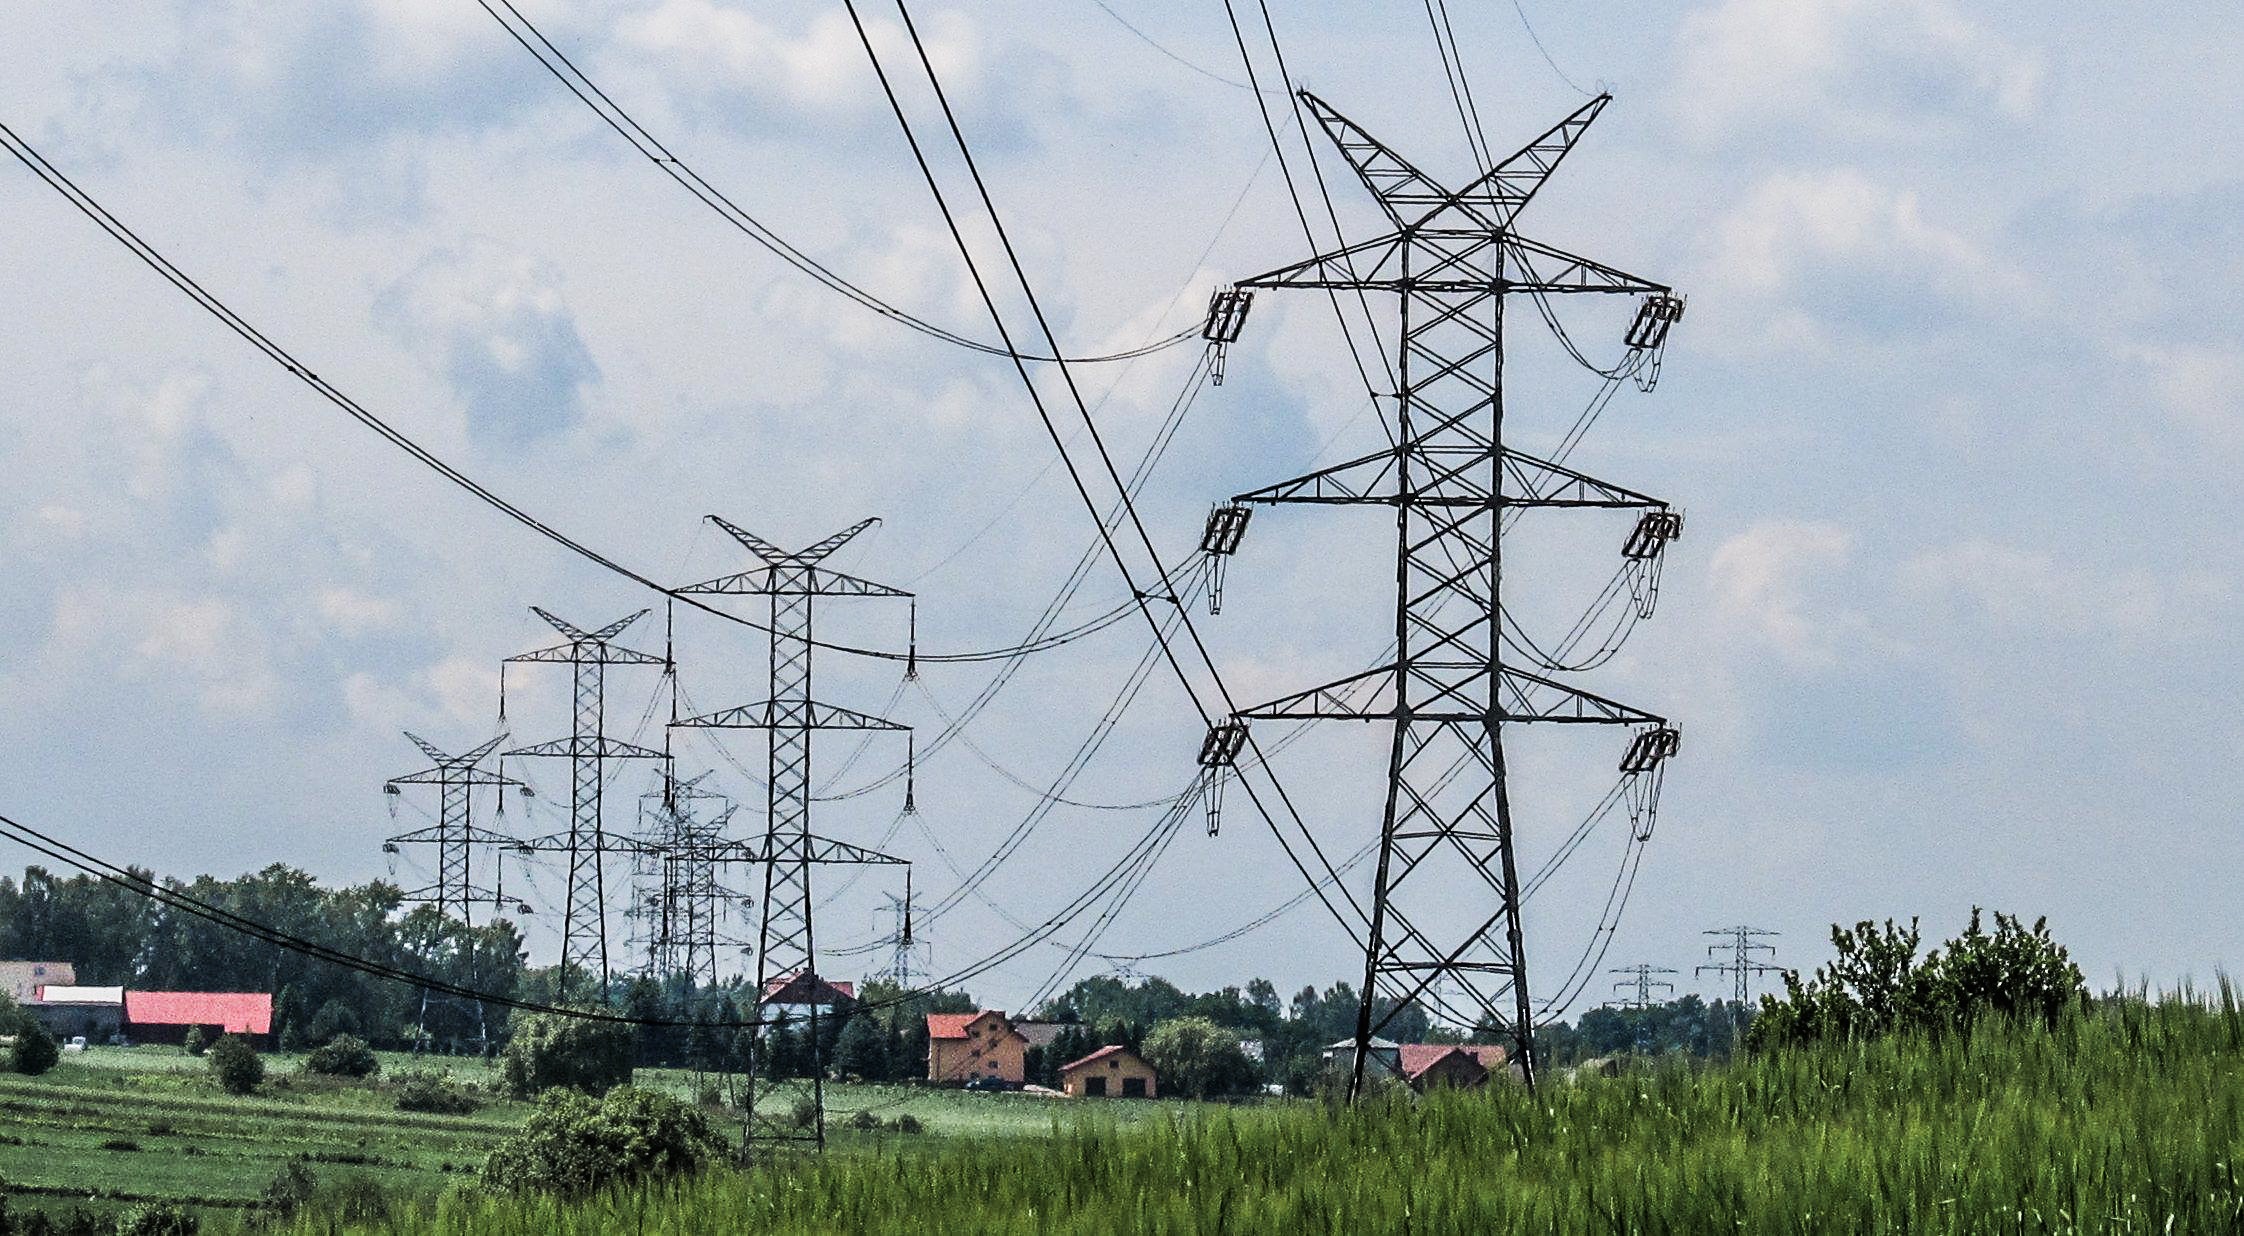
cloud, sky, line, tower, mast, electricity, transmission tower, outdoor structure, electrical supply, overhead power line, outdoor power equipment, high voltage lines